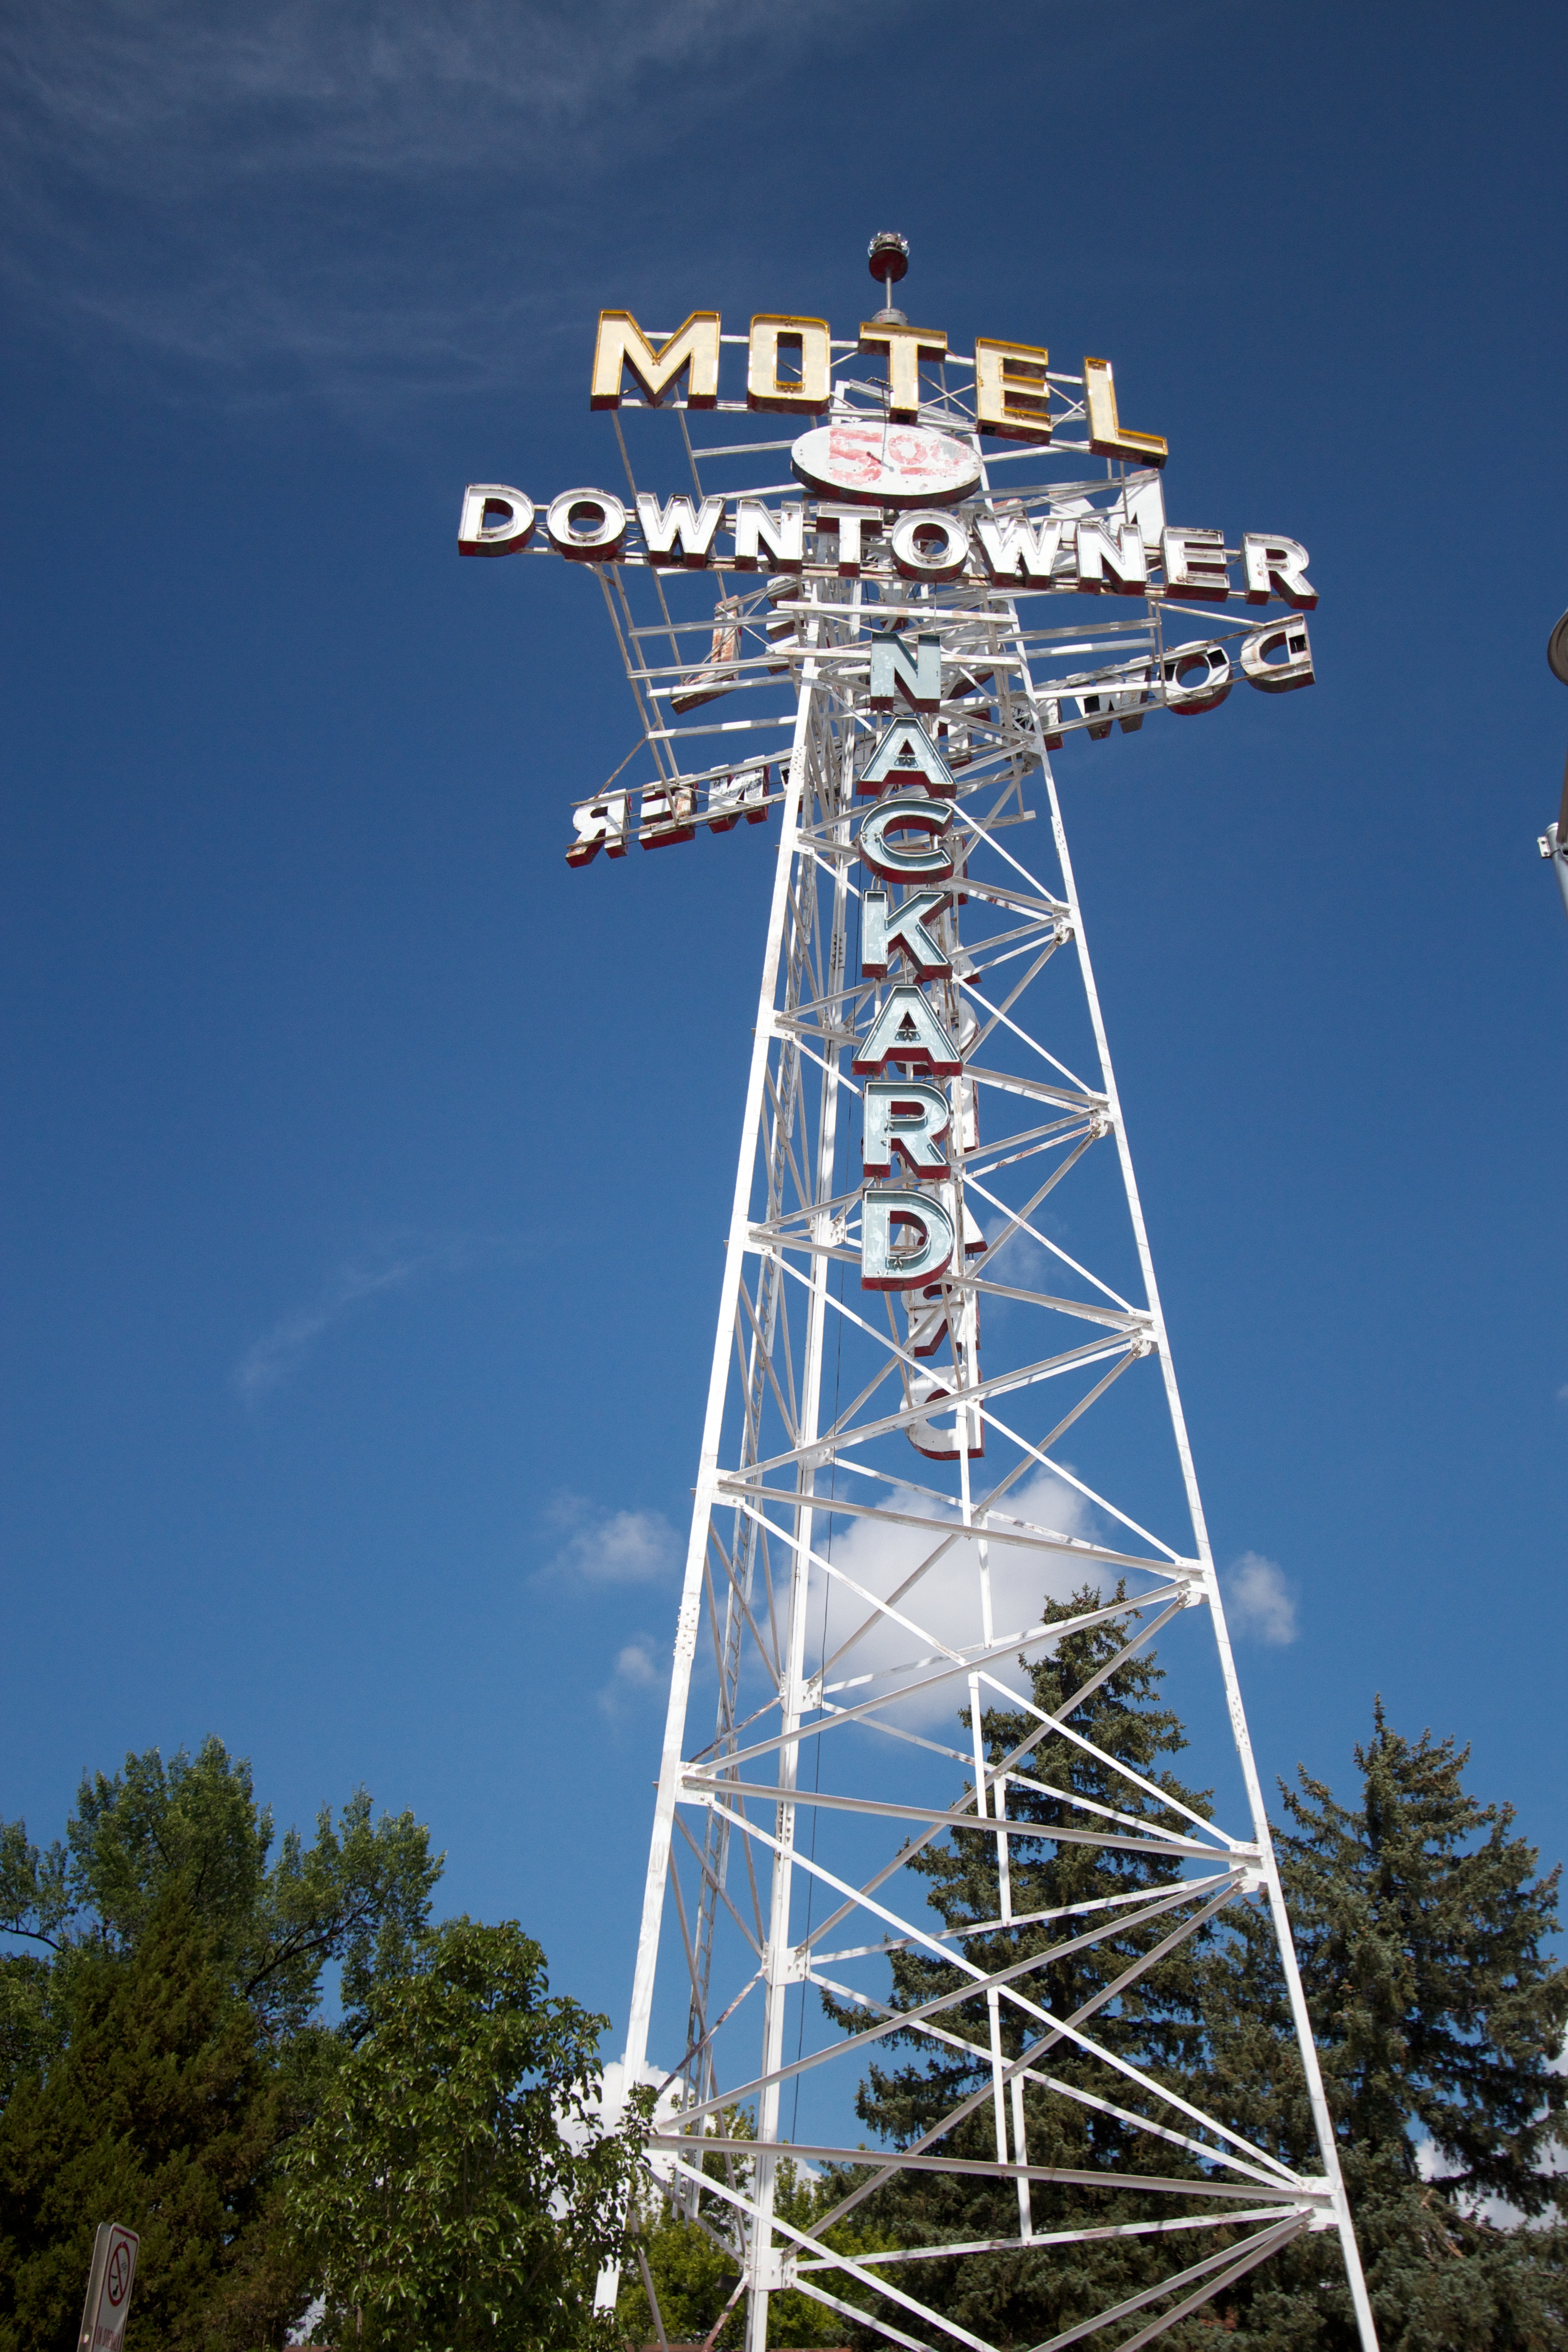
tower, mast, blue, electricity, flagstaff, observation tower, transmission tower, overhead power line